UCL Institute of Education

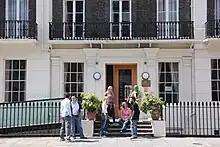
John Adams Hall, the IOE's main hall of residence, named after the first principal

In 1900, a report on the training of teachers, produced by the Higher Education Sub-Committee of the Technical Education Board (TEB) of the London County Council, called for further provision for the training of teachers in London in universities. The TEB submitted a scheme to the Senate of the University of London for a new day-training college, which would train teachers of both sexes when most existing courses were taught in single-sex colleges or departments. The principal of the proposed college was also to act as the Professor of the Theory, History and Practice of Education at the university. The new college was opened on 6 October 1902 as the London Day Training College under the administration of the LCC.